Short-sea shipping

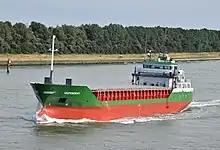
A modern short-sea trader with masts up while in coastal waters, near Rotterdam, Netherlands

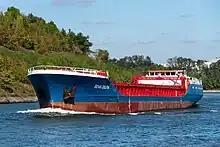
Short-sea trader with masts folded down, in the Albert Canal, Belgium

"Short-sea shipping" (or a translation thereof) is the term used by the European Commission and commonly throughout the European Union. Many English-speaking countries have used the British terms "coasting trade" and "coastwise trade".